Jakarta MRT

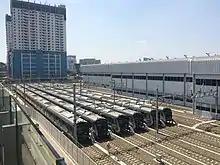
MRT train depot in Lebak Bulus Station

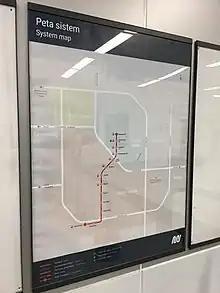
Jakarta MRT Red line system map

At the same time as the inauguration of the first phase of the North-South Line, President Joko Widodo also launched the construction of the second phase of the North-South Line. The construction process of this second phase, especially phase II-A (Bunderan HI‒Kota Tua), is considered to be behind schedule. This is due to the Covid-19 pandemic which affects the budget and the contract auction process. As a result, several contract packages are combined and carried out by direct procurement. The first segment construction target, which was originally to be completed in 2024, is believed to be delayed until 2025. The construction process for this phase is still ongoing. Unlike the previous phase, this second phase has been designed to be built with the concept of a transit-oriented area, making it easier for users to switch modes of transport. Meanwhile, phase II-B (Kota Tua‒Ancol) is still under feasibility study.